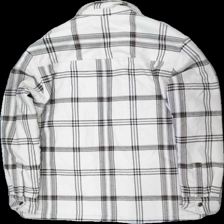
View: back
Type: Jacket
Category: Ladies
Brand: H&M
Colors: White, Blue, Brown
Material: 100% bomull
Pattern: Checkered print
Cut: Regular
Size: S
Season: All
Damage: luddigt
Damage location: middle center
Damage 2: luddigt
Damage 2 location: top center
Price range: <50
Recommended usage: Reuse
Description: rutig jacka